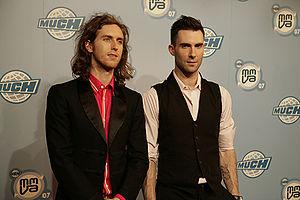
La chronologie du rock, présente les principaux événements de ce genre musical et des différents courants qui en sont issus.